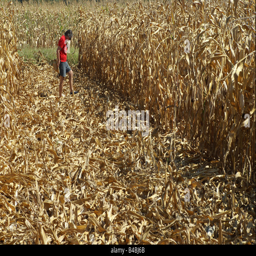
walking through a field of corn